Ich geh und suche mit Verlangen, BWV 49

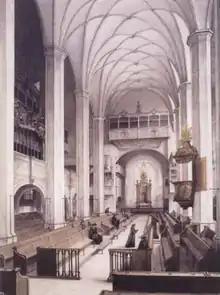
Thomaskirche, Leipzig

Johann Sebastian Bach composed the church cantata (I go forth and seek with longing), 49, in Leipzig for the twentieth Sunday after Trinity Sunday and first performed it on 3 November 1726. It is a solo cantata, a dialogue of soprano and bass.